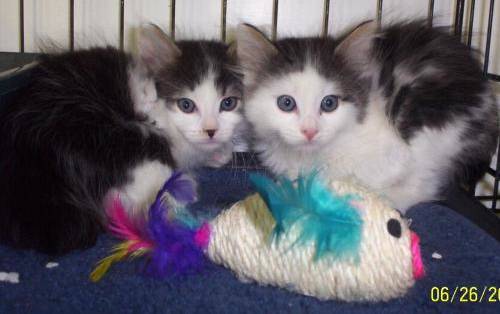
Label: cat